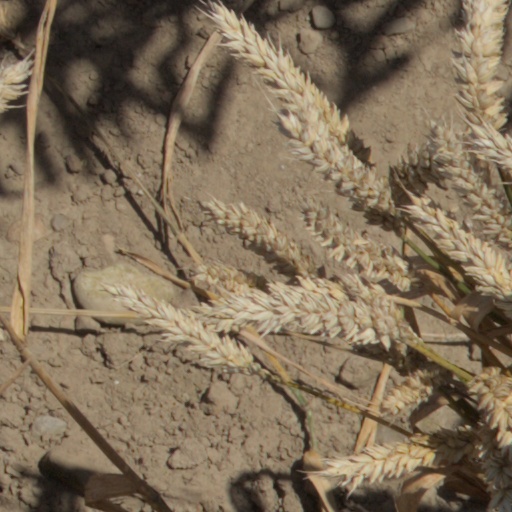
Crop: wheat